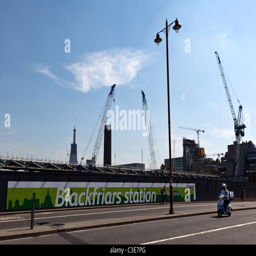
building with building and art museum in the background